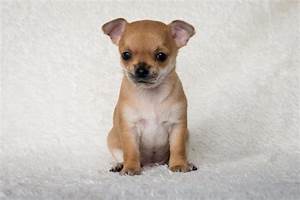
Label: cane